Ancistroides folus

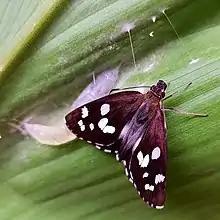
Butterfly just after emerging out of its pupa

Soon after hatching, the caterpillar does not consume the eggshell completely and it makes itself a spacious cell and hides inside it. The caterpillar is sluggish and comes out to feed only at night. Even when disturbed it is reluctant to leave its cell.